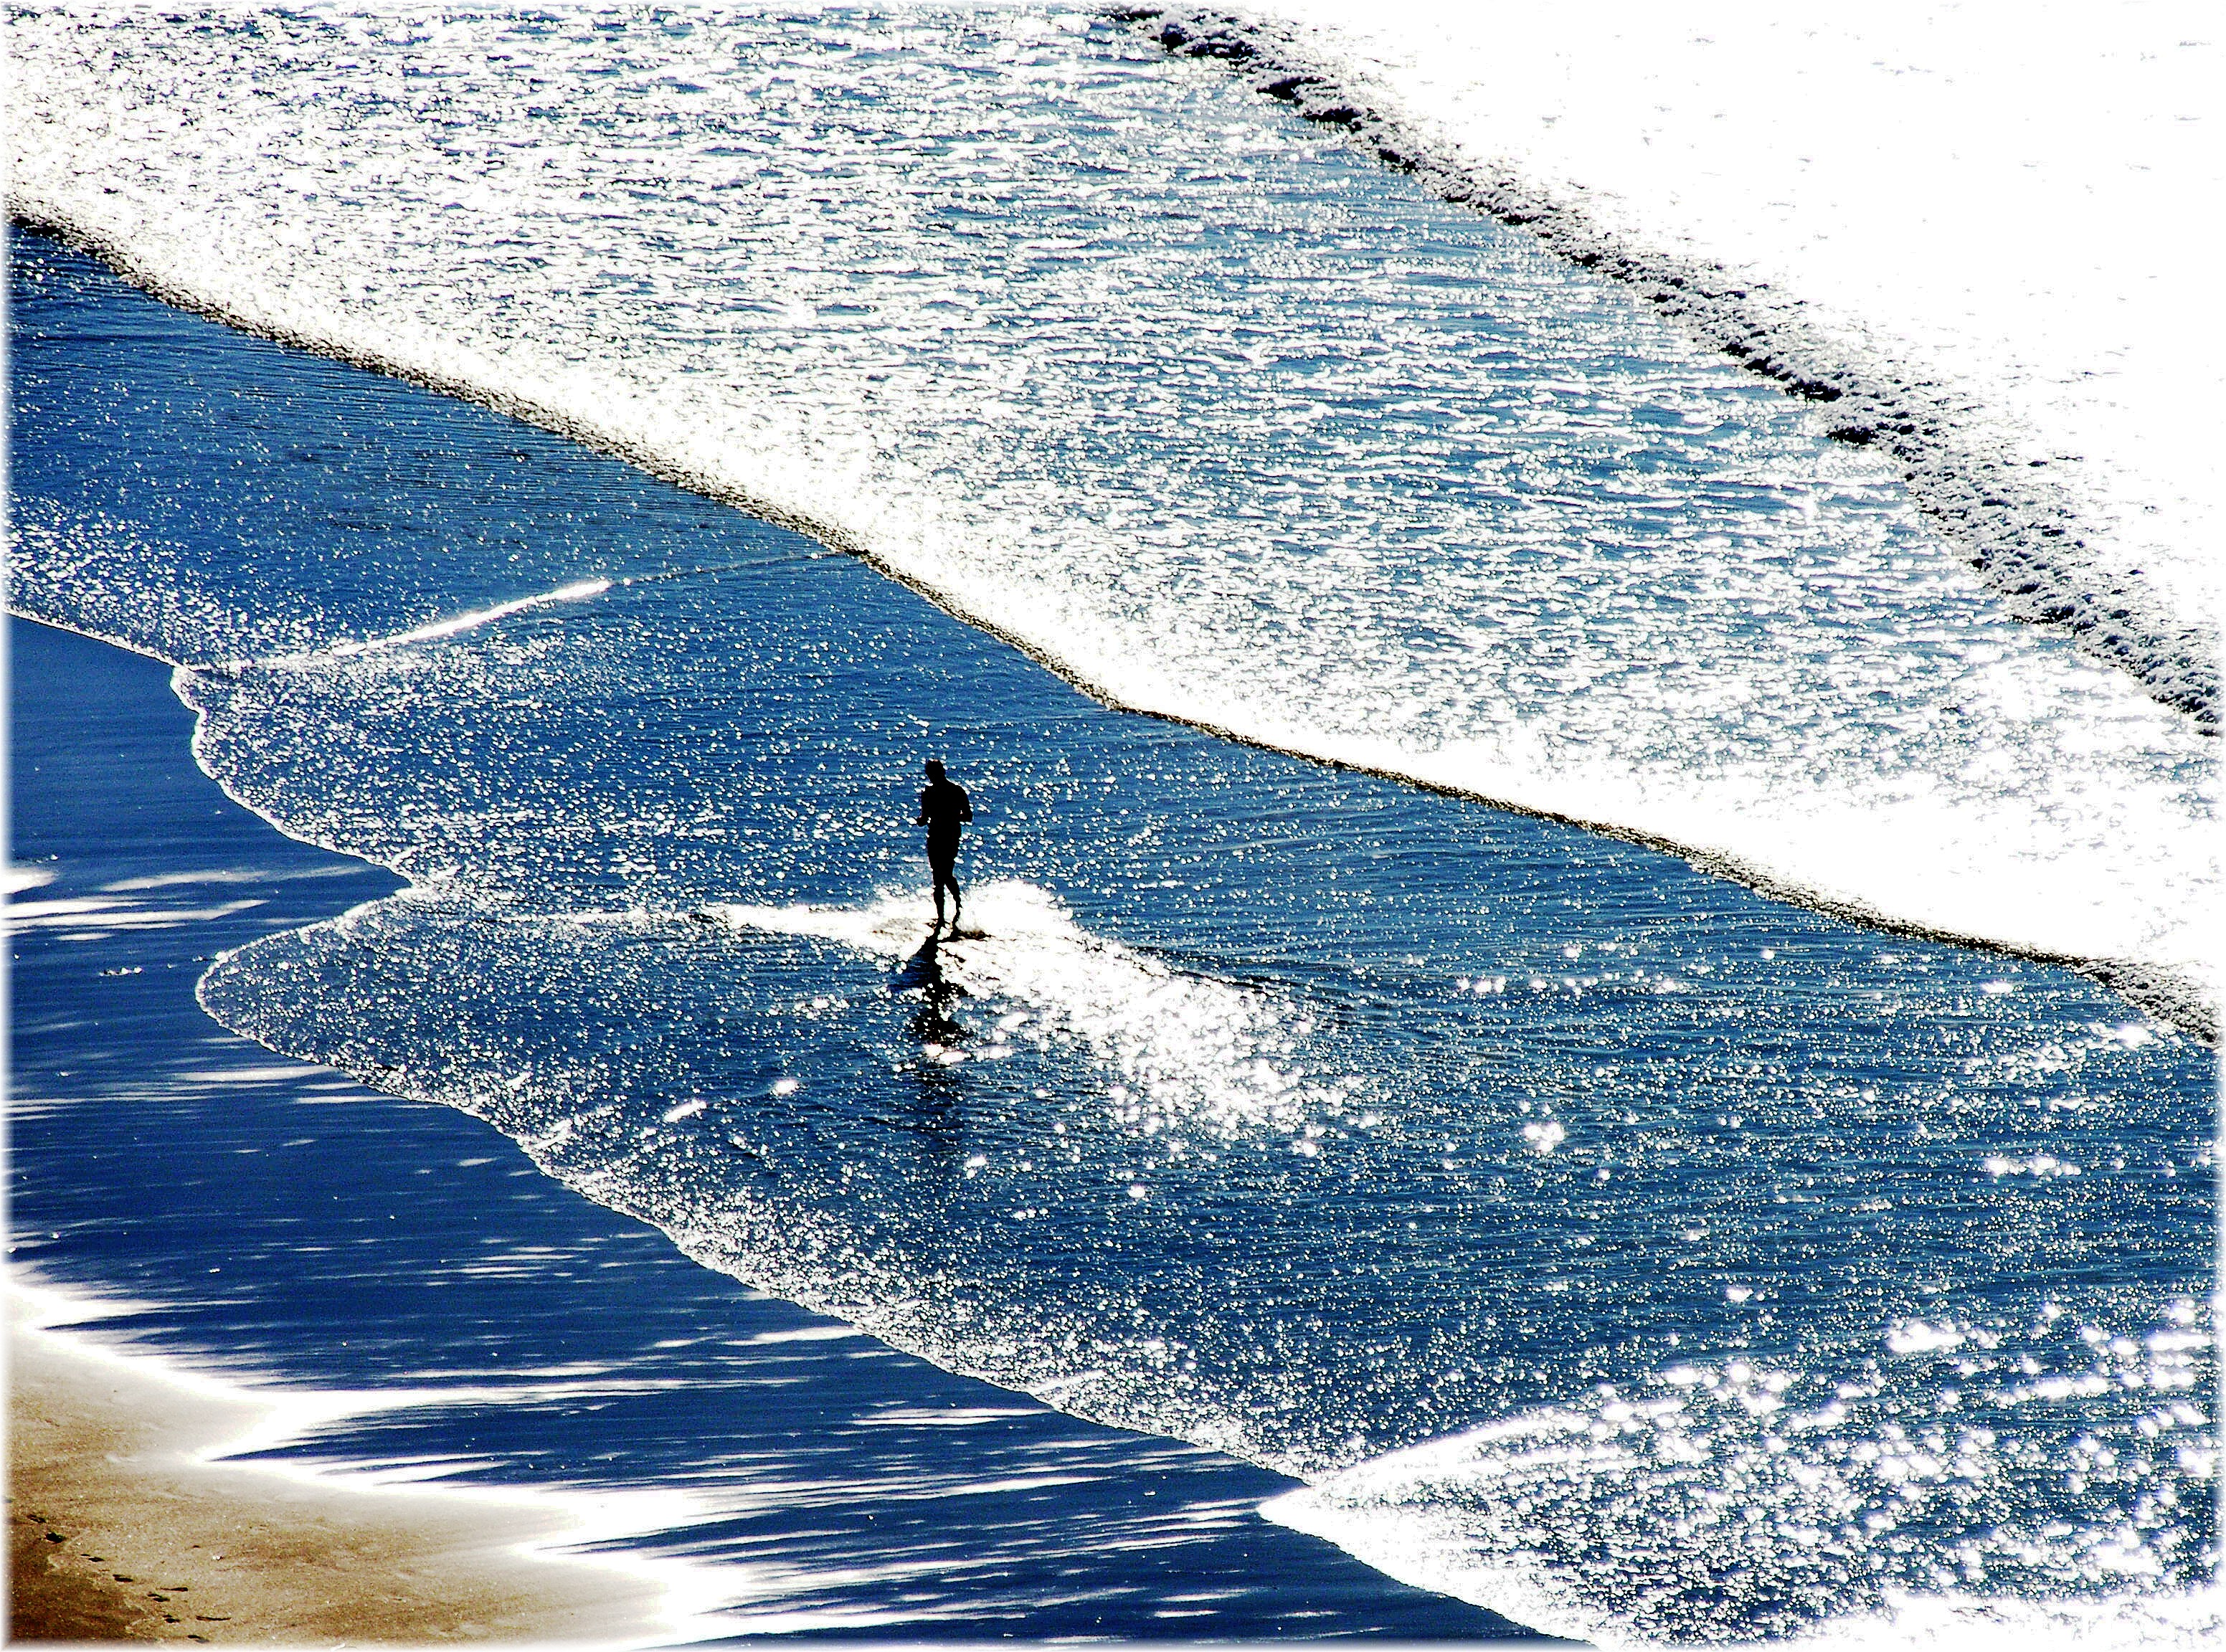
sea, ocean, wave, ice, arctic, mygearandme, arctic ocean, wind wave